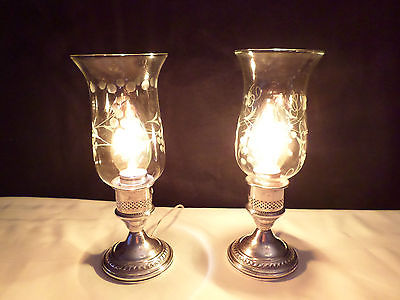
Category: lamp